Ariel Leader

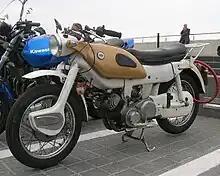
Ariel Golden Arrow showing 'roll-feet' centrestand

This was a cheaper, stripped Leader produced from 1959 and was developed into the Golden Arrow sport version in 1961.